Upper Barron

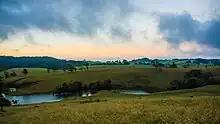
Upper Barron landscape

The western part of the locality is higher and mountainous while the central and eastern parts are lower and flatter. The Barron River rises in the south of the locality and flows in a northerly direction towards Wongabel and East Barron.